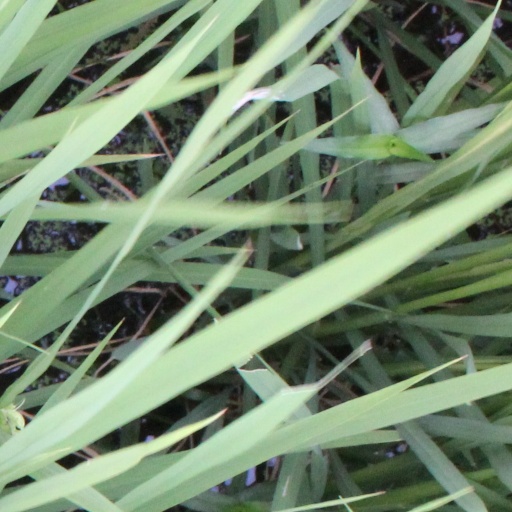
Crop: rice